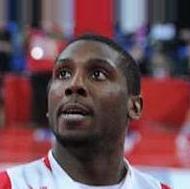
Age: 25